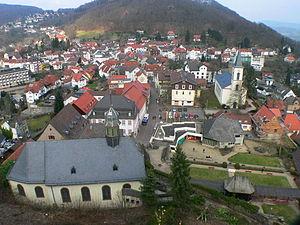
Lindenfels est une ville de Hesse, située dans l'arrondissement de la Bergstraße, dans le district de Darmstadt. Elle est jumelée avec Moëlan-sur-Mer, une commune du Finistère en Bretagne.